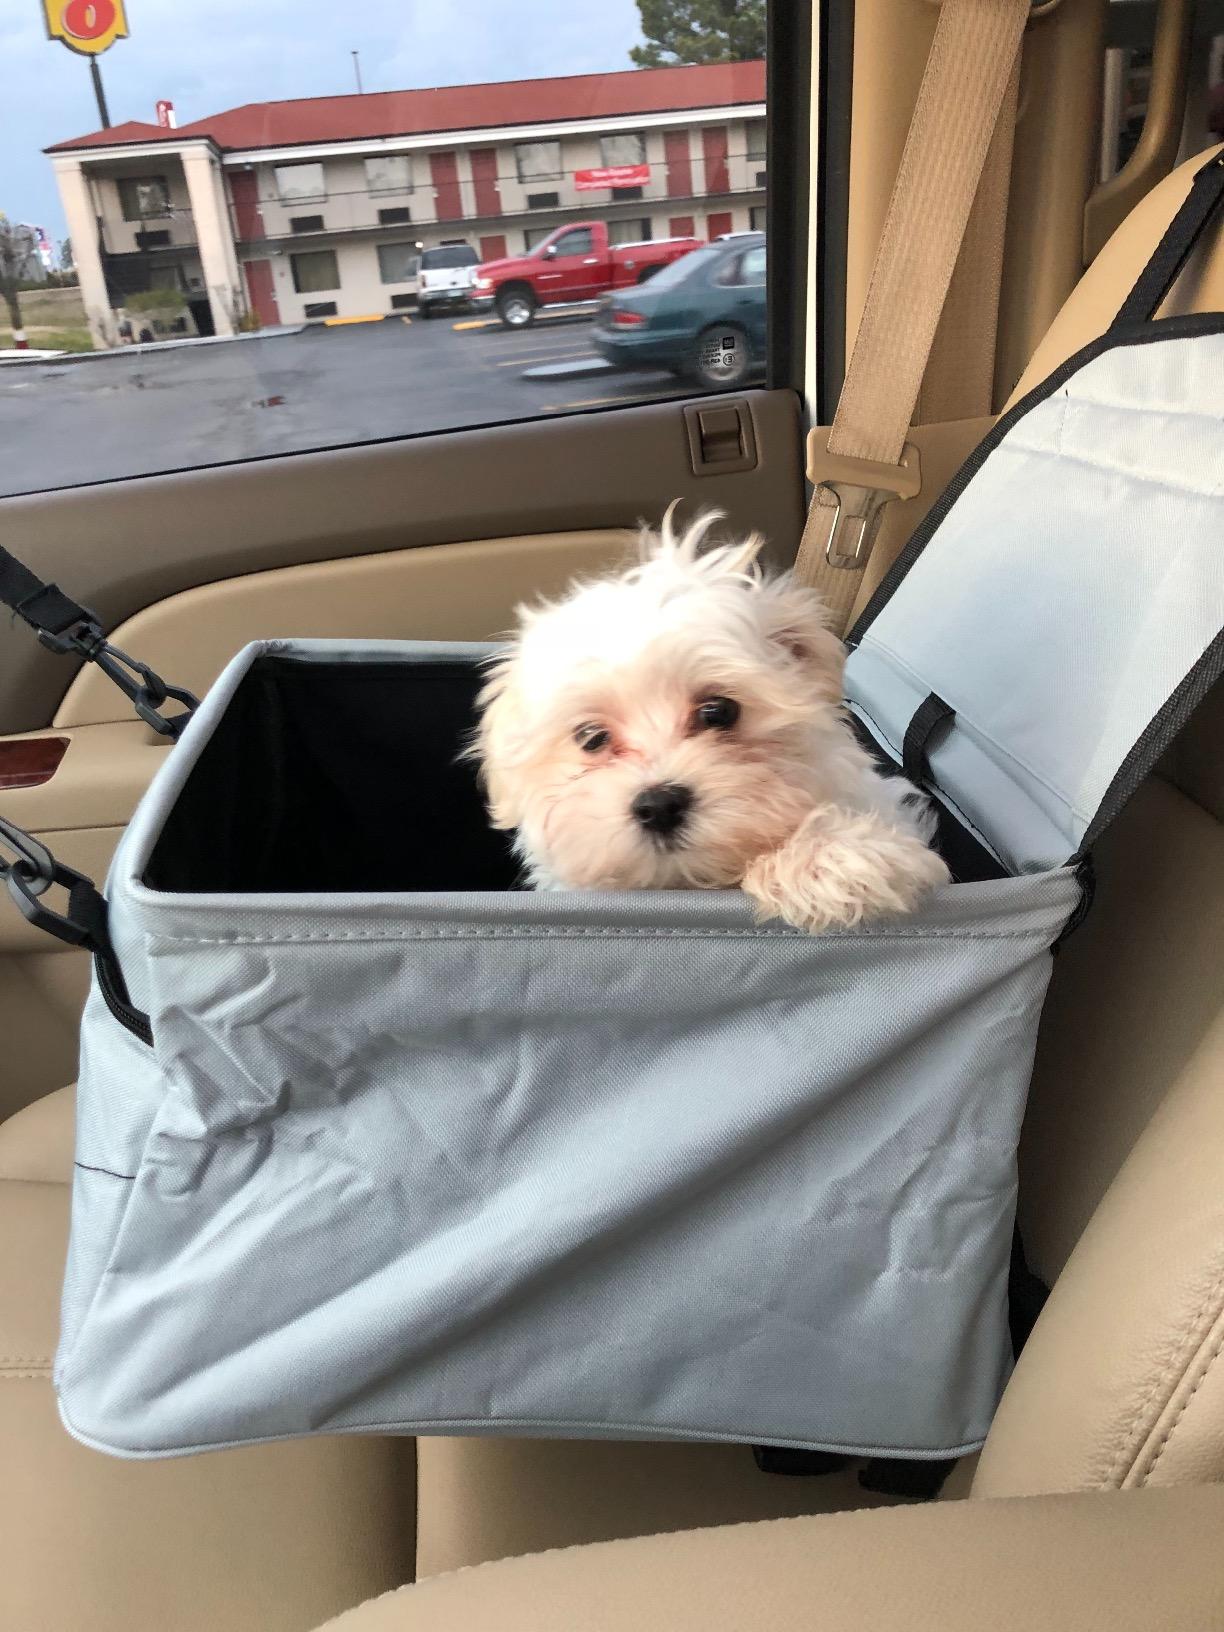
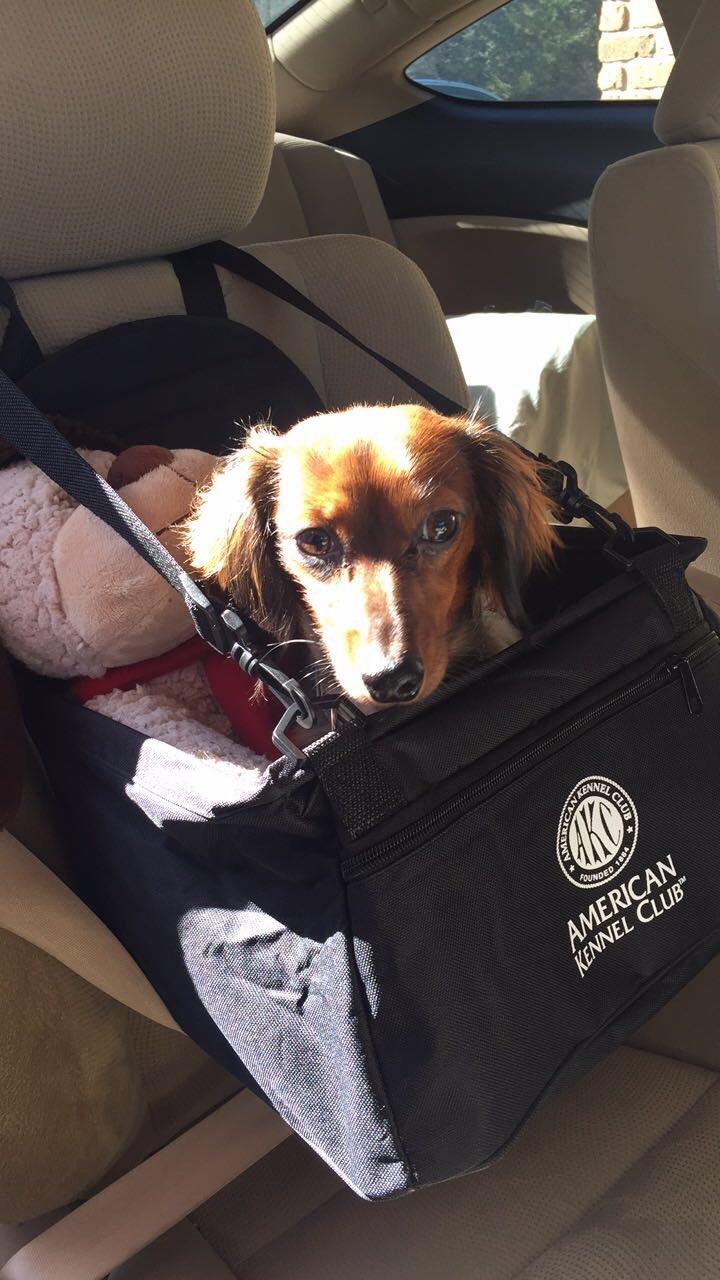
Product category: items_kennel
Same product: no